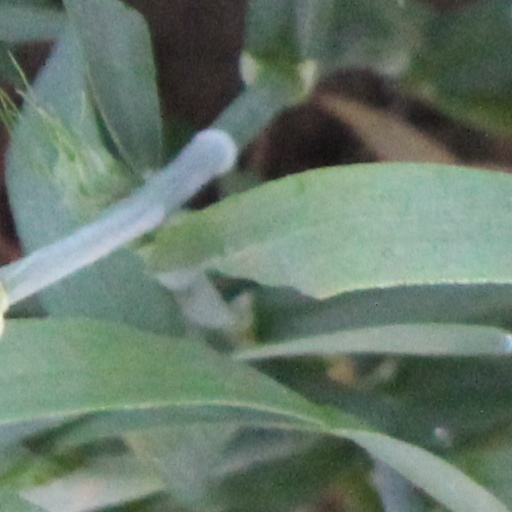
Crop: wheat